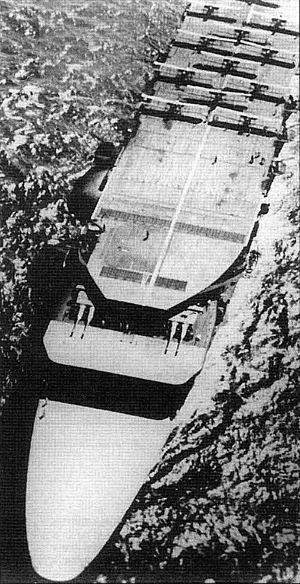
L’Akagi était un porte-avions en service dans la marine impériale japonaise pendant la Seconde Guerre mondiale.